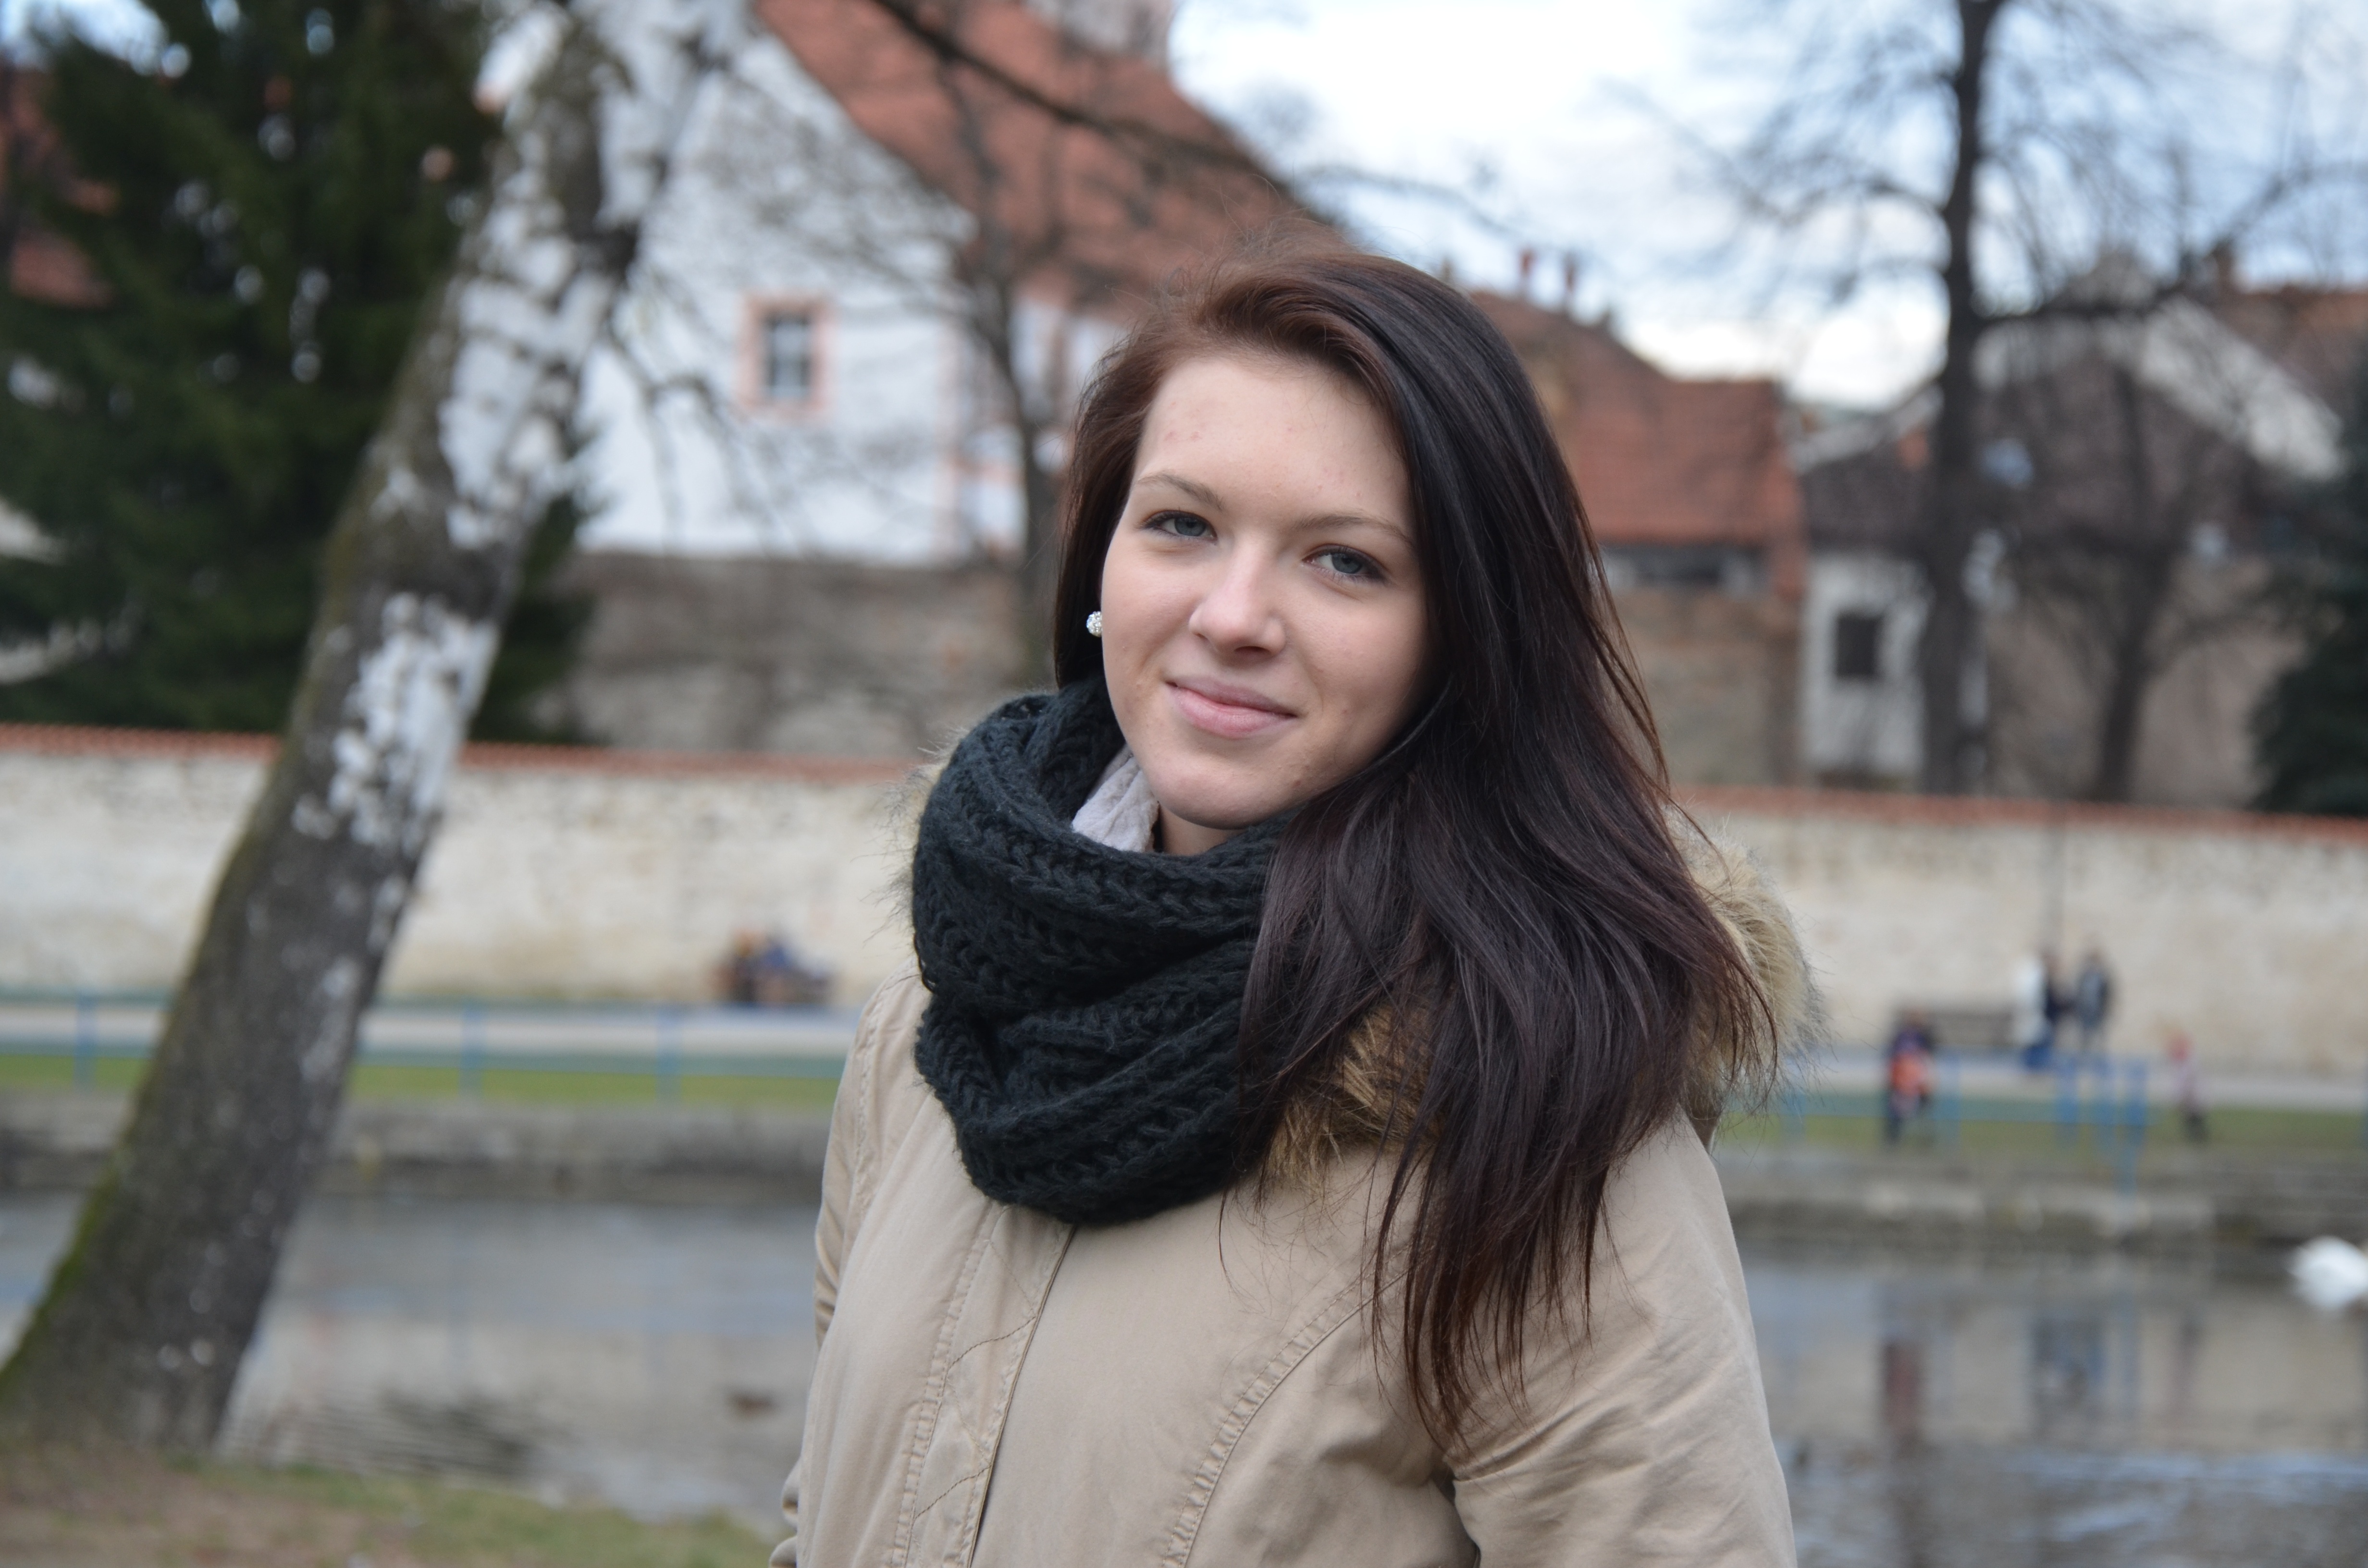
person, winter, people, girl, woman, photography, portrait, model, spring, park, fashion, lady, season, smile, friend, dress, photograph, beauty, photo shoot, portrait photography